Carrington Moss

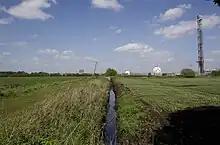
A drainage ditch at Carrington Moss. The Shell Chemicals plant is visible on the horizon.

By the 1930s, extensive use of the water closet meant that the amount of night soil being delivered to Carrington Moss had dropped significantly. During this period, the majority of refuse placed on the Moss came from ash bins, although some was from slaughterhouses and lairage facilities. In 1923, manure of only moderate value was being delivered, supplemented by sulphate of potash, sulphate of ammonia, and super-phosphates. Altrincham Sewage Farm (visible on the above map) was used to flood the surrounding fields with sewage water. To the west, a series of disused marl-pits formed Timperley Sewage Beds, a further source of manure.